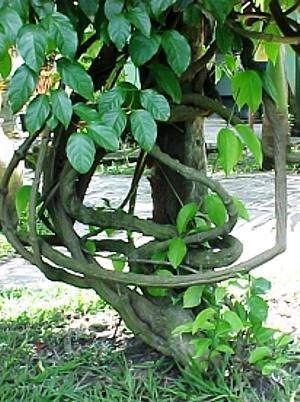
Le Santo Daime est un mouvement religieux originaire de l’Amazonie brésilienne dont le fondateur est Raimundo Irineu Serra et qui utilise l'ayahuasca comme sacrement religieux.